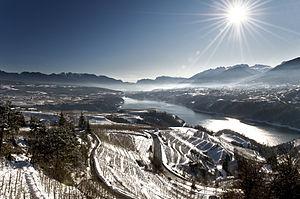
Le lac de Santa Giustina est un bassin artificiel situé au centre du val di Non, dans la province autonome de Trente. Il est principalement alimenté par les eaux du ruisseau Noce.